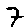
Label: 7